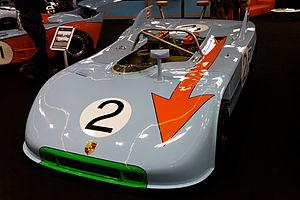
Joseph Siffert, couramment appelé Jo Siffert dans le milieu automobile et Seppi par ses compatriotes, est un pilote automobile suisse.